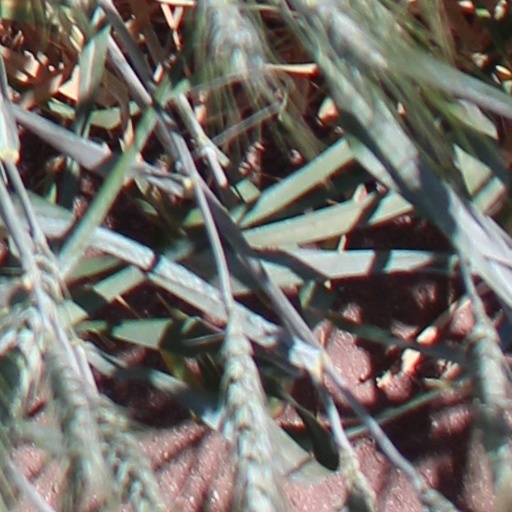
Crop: wheat